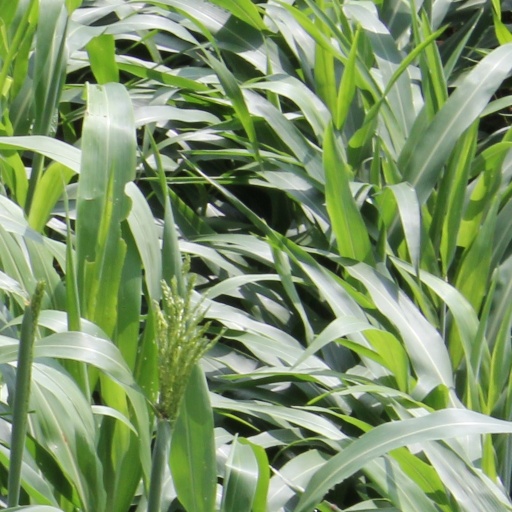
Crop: sorghum